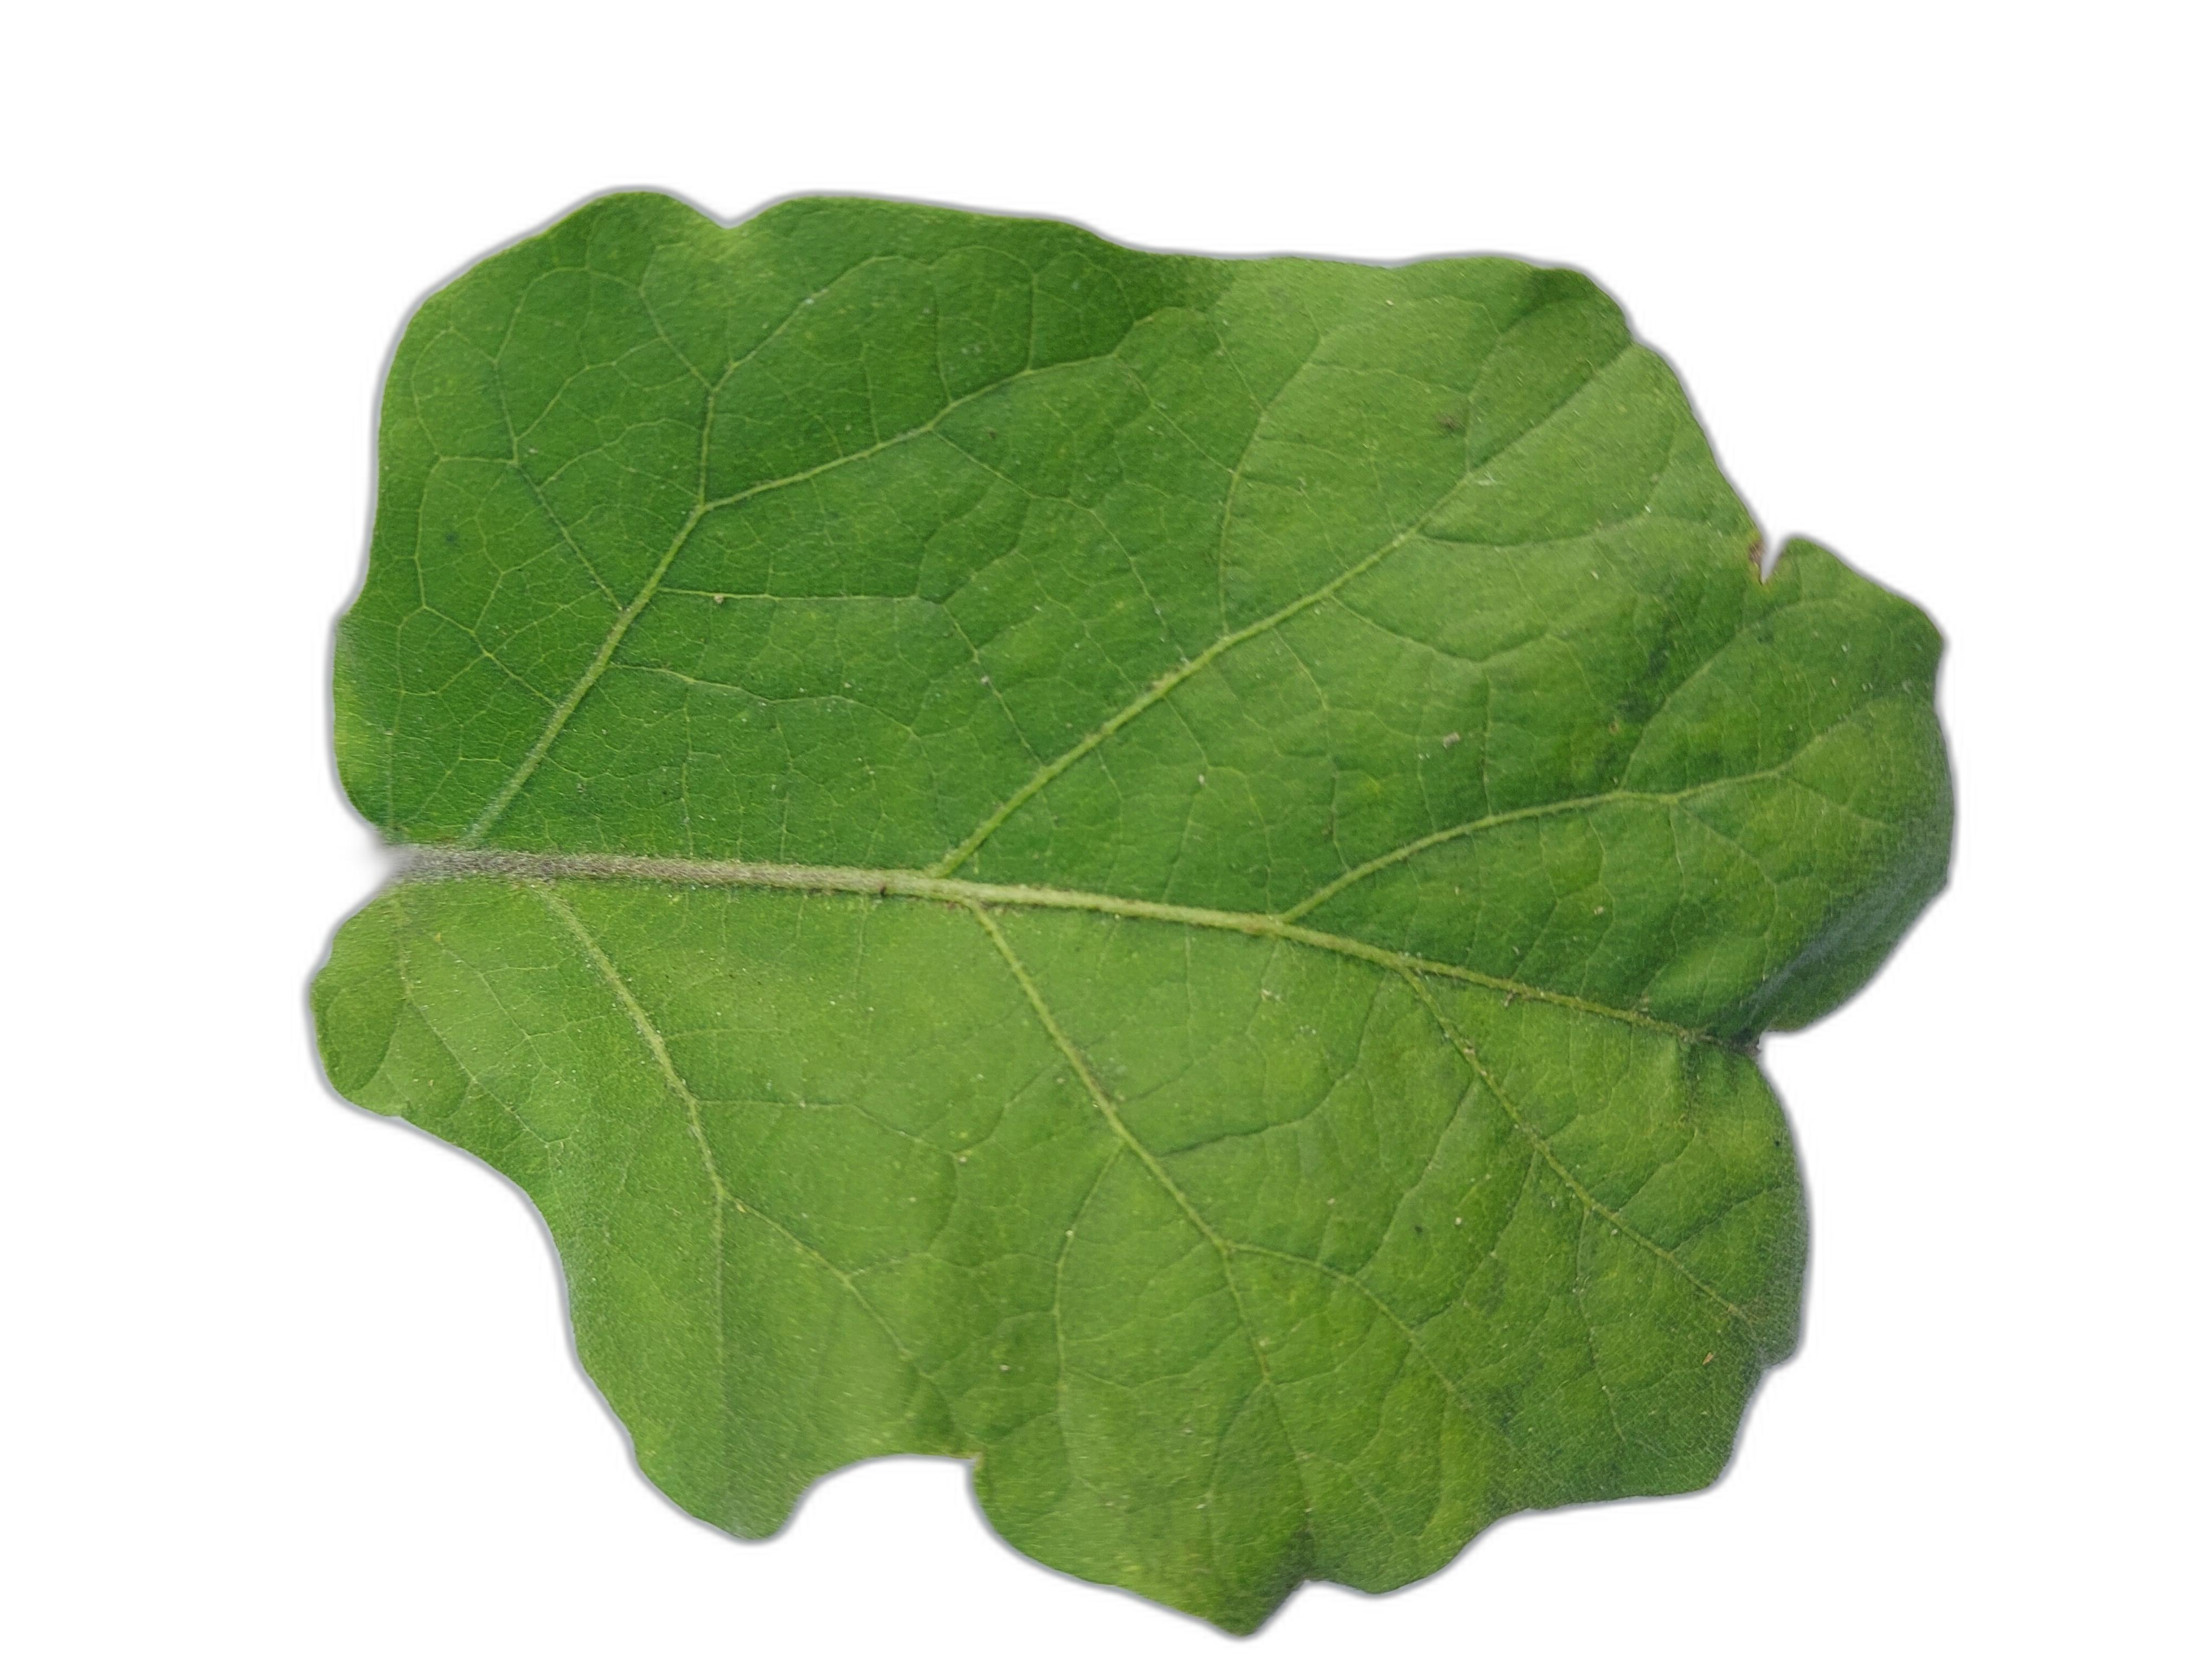
Label: Healthy Leaf